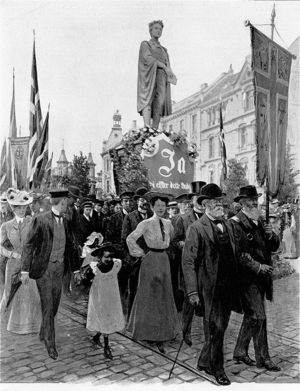
Défilé en faveur du oui lors du référendum de 1906 pour la scission de la Norvège d'avec la Suède
L’histoire de la Norvège est largement liée à celle du reste de la Scandinavie mais sa situation à l'ouest de cette péninsule lui confère une longue façade maritime donnant sur l'océan Atlantique à travers la mer du Nord et la mer de Norvège, ce qui fait l'originalité de son histoire par rapport à ses voisins. Peuplée par les Samis ou Lapons à partir du Xᵉ millénaire av. J.-C. puis par des peuples germaniques, elle fait partie des territoires d'origine des Vikings. Apportant de nouvelles techniques et utilisant plus largement l'écrit, ces derniers dominent culturellement les Samis. Les conflits ouverts sont cependant peu nombreux et ces populations accèdent, dans la deuxième moitié du XXᵉ siècle, à une pleine reconnaissance.